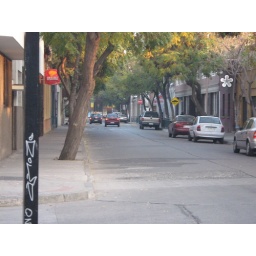
calle cerca de mi casa // street near my house